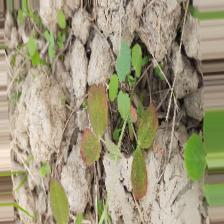
Label: Lentil Rust